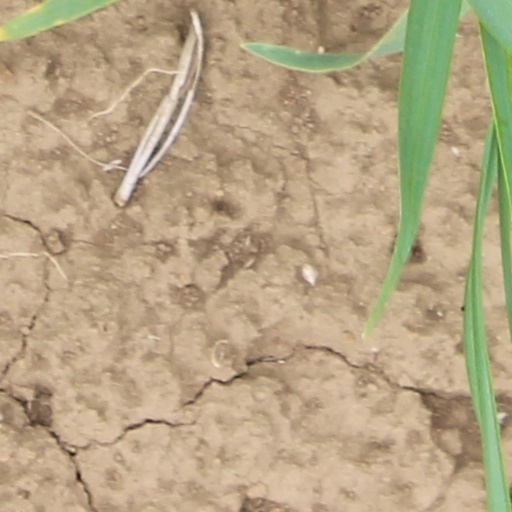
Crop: wheat